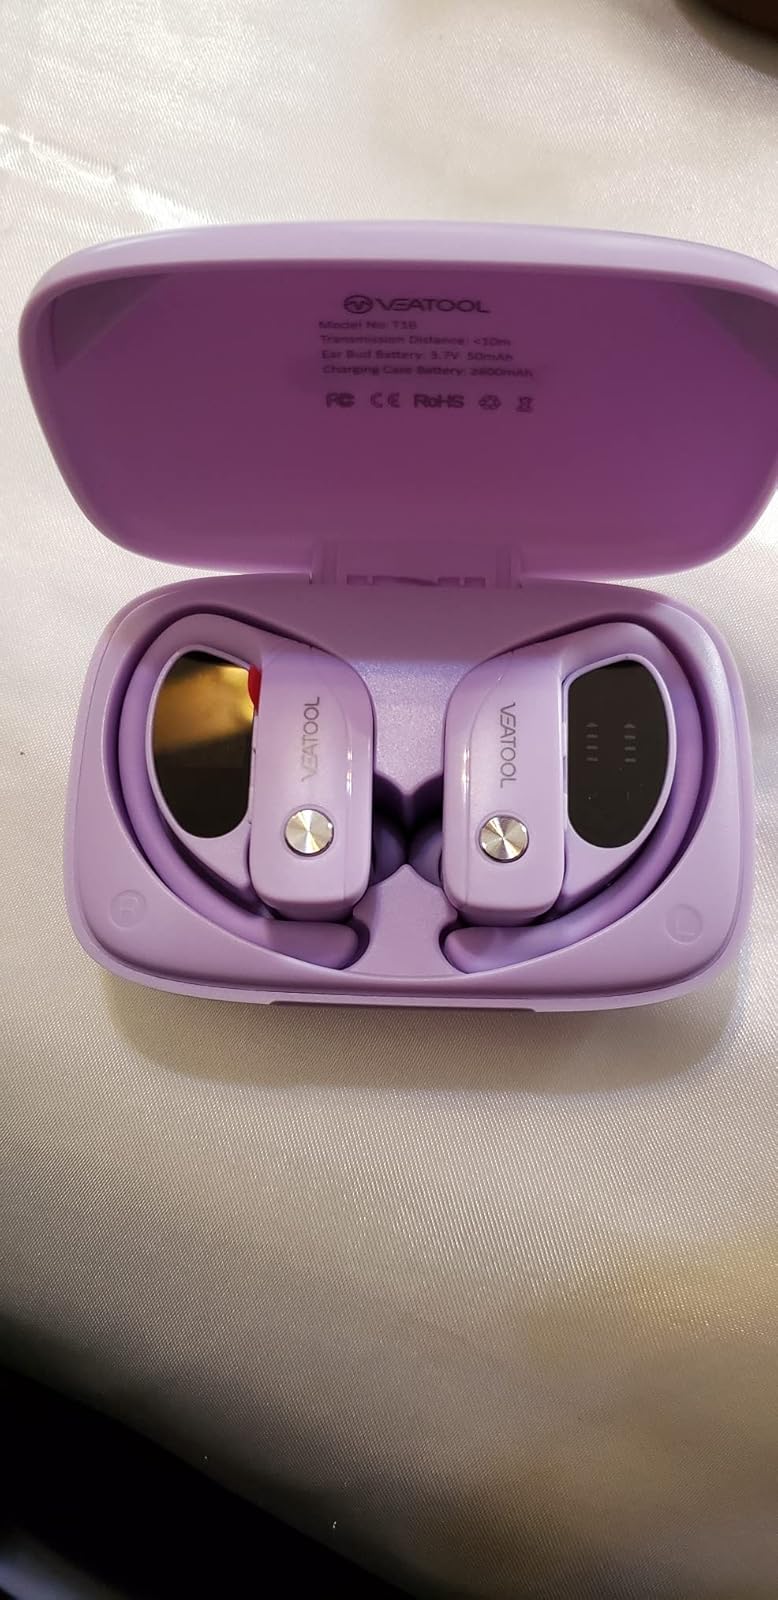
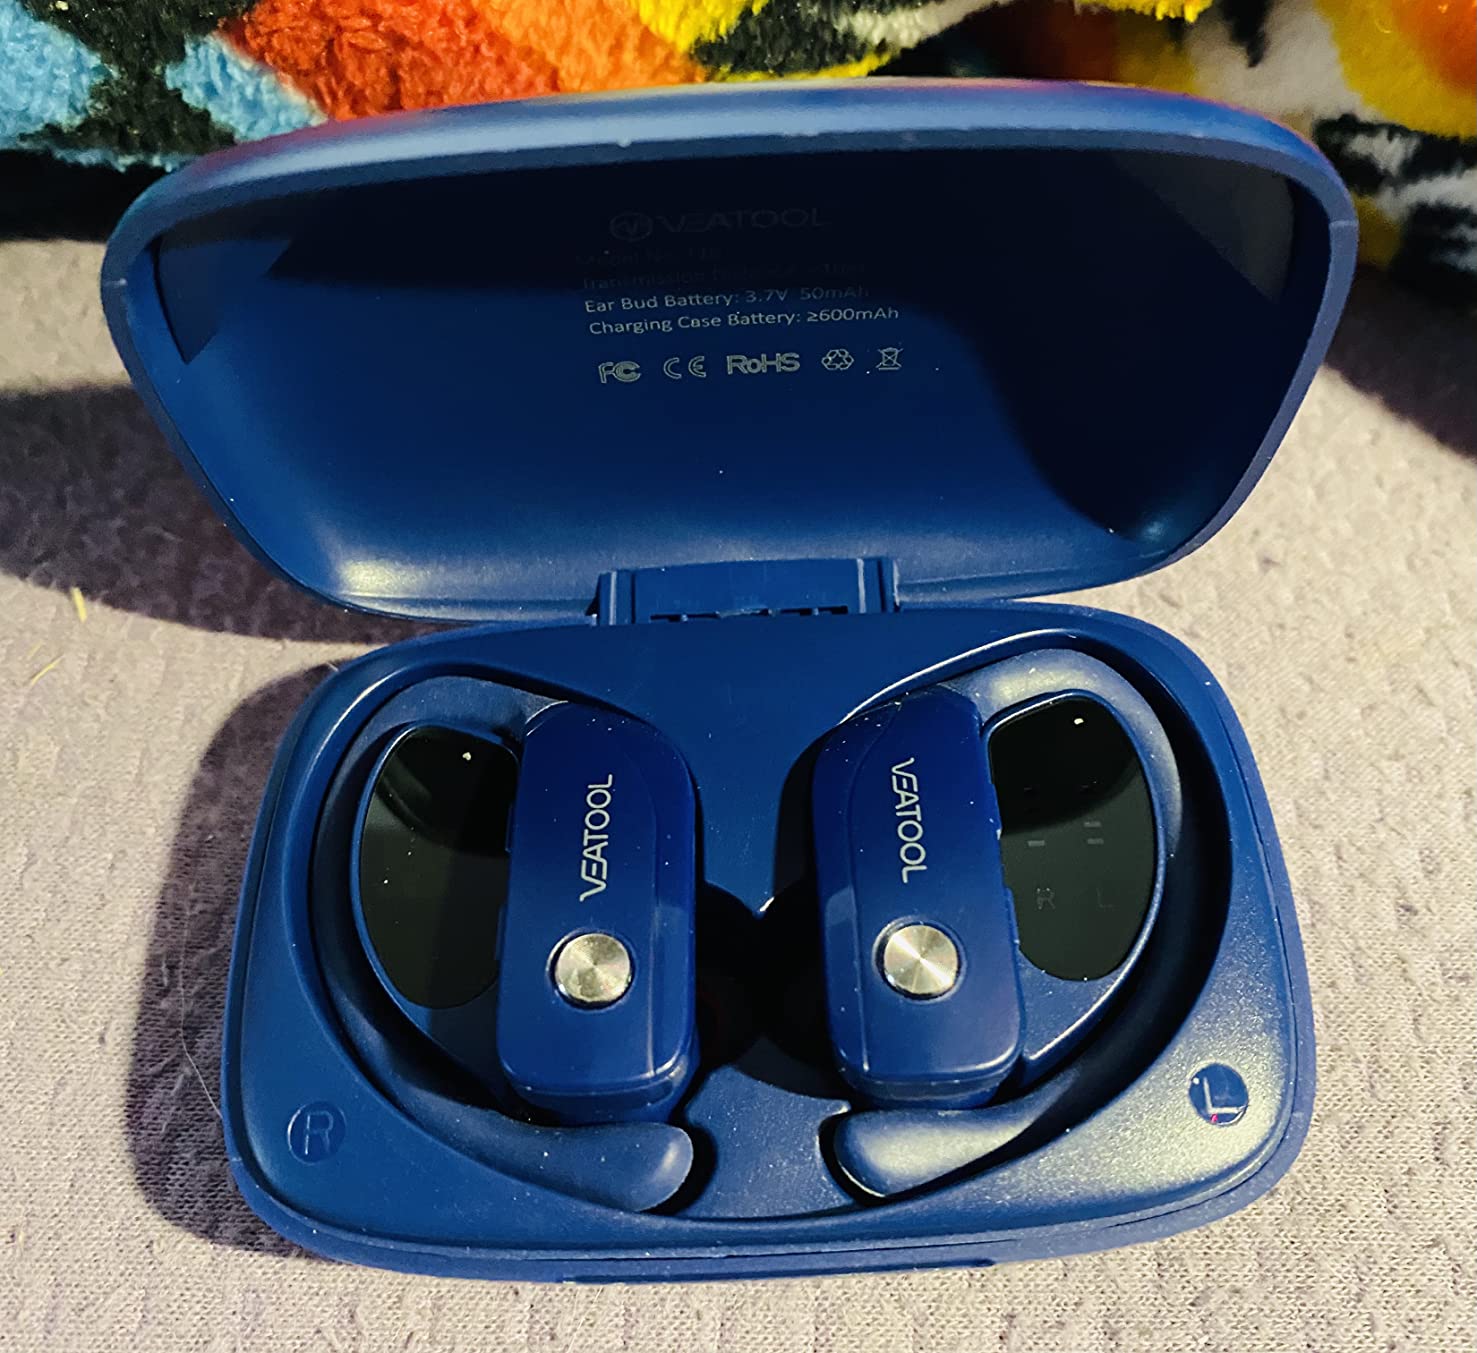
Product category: earbuds
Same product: no